Marine life

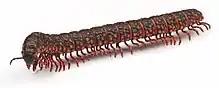
First known air-breathing animal to colonise land, the millipede "Pneumodesmus newmani", lived in the Early Devonian.

Arthropods (Greek for "jointed feet") have an exoskeleton (external skeleton), a segmented body, and jointed appendages (paired appendages). They form a phylum which includes insects, arachnids, myriapods, and crustaceans. Arthropods are characterized by their jointed limbs and cuticle made of chitin, often mineralized with calcium carbonate. The arthropod body plan consists of segments, each with a pair of appendages. The rigid cuticle inhibits growth, so arthropods replace it periodically by moulting. Their versatility has enabled them to become the most species-rich members of all ecological guilds in most environments.